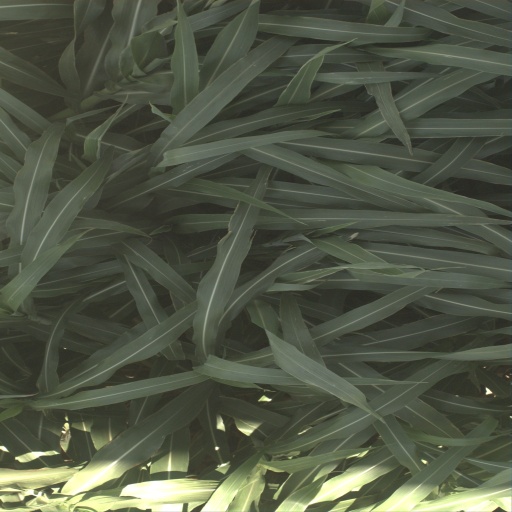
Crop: sorghum